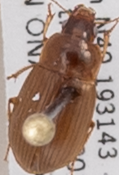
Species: Amara quenseli
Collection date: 2018-07-17
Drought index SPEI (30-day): -0.03
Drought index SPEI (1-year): -0.8
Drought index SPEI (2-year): -0.9